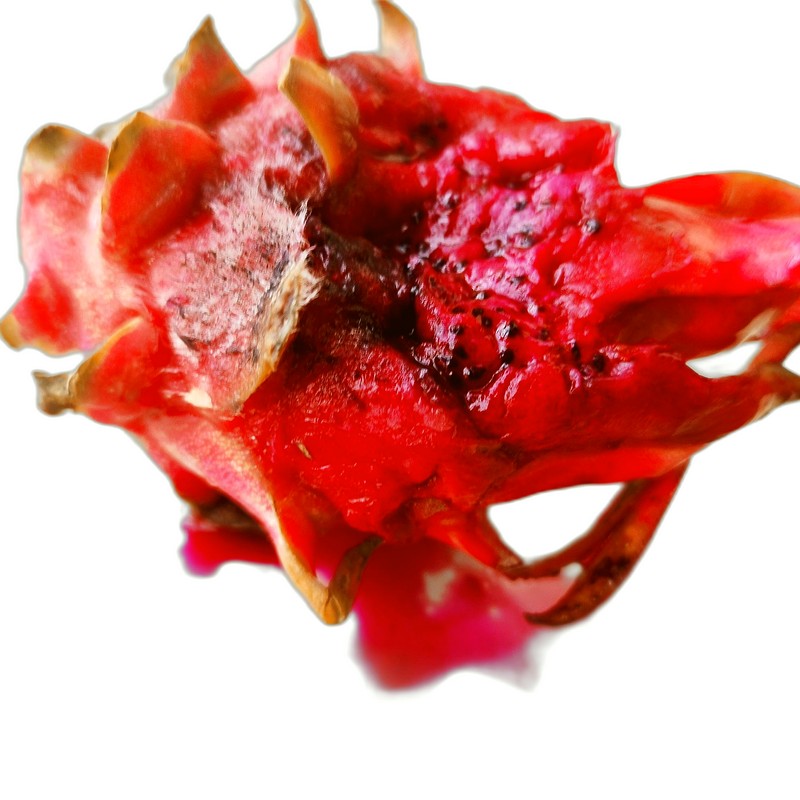
Label: Defect Dragon Fruit